Everett Richard Cook

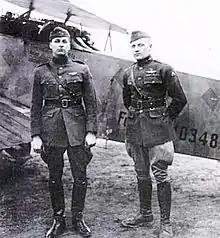
Captains Everett Cook (91st Observation Squadron) and Reed McKinley Chambers (94th Pursuit Squadron) in front of a captured German Fokker D. VII., 1918

Cook served on General Billy Mitchell's staff after World War I. He then joined the Memphis Cotton Exchange, becoming its president in 1931. Cook founded the "Memphis Cotton Carnival" in 1931 to bring attention to the Cotton Exchange, and the Carnival has run every successive year since 1931 except three years during World War II. Cook's daughter, Phoebe Cook, was Queen of the Cotton Carnival in 1946, and his son Edward W. "Ned" Cook, a U.S.A.F. fighter pilot in World War II, was King of the Carnival in 1951.